Answer in natural language. Consider the 3D positions of the objects in the scene and not just the 2D positions in the image. Is the centerpoint of  CoffeeMachine at a higher height than Doorway? Choose between the following options: yes or no
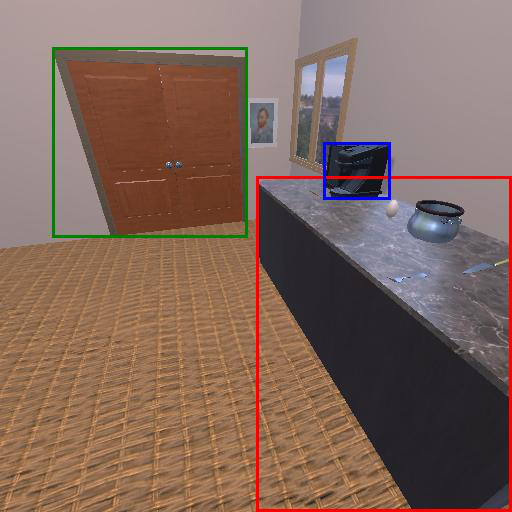
<answer>yes</answer>